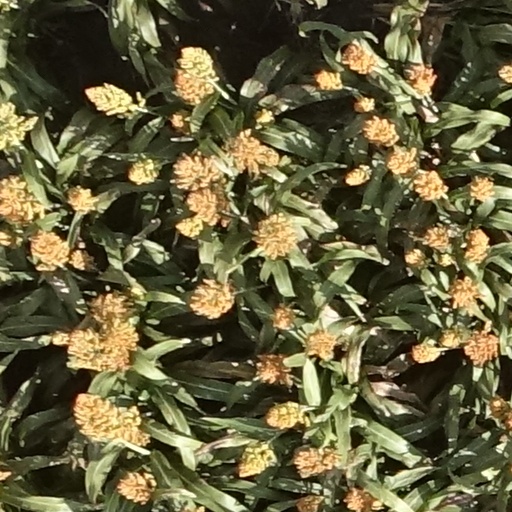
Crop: sorghum